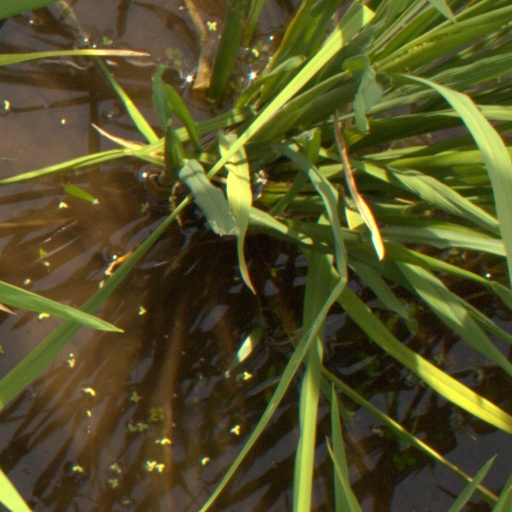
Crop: rice